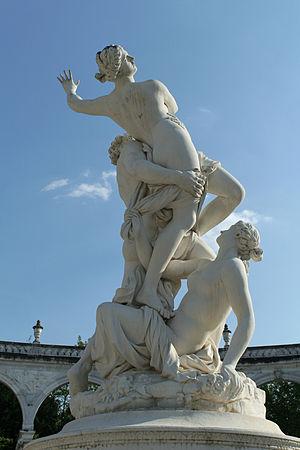
Parc de Versailles, bosquet de la Colonnade. Enlèvement de Proserpine par Pluton, moulage du groupe sculpté de François Girardon, 1677-1699.